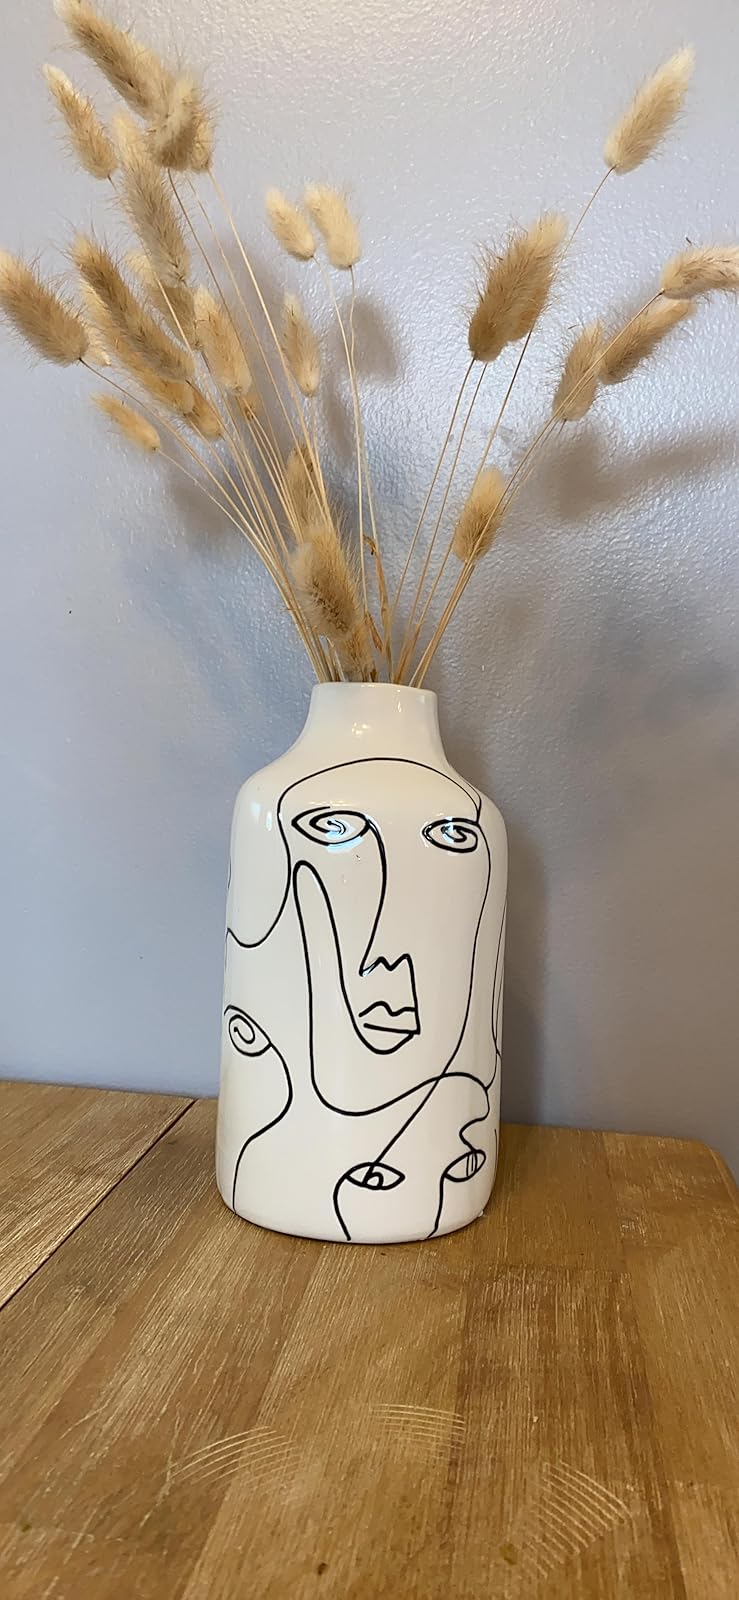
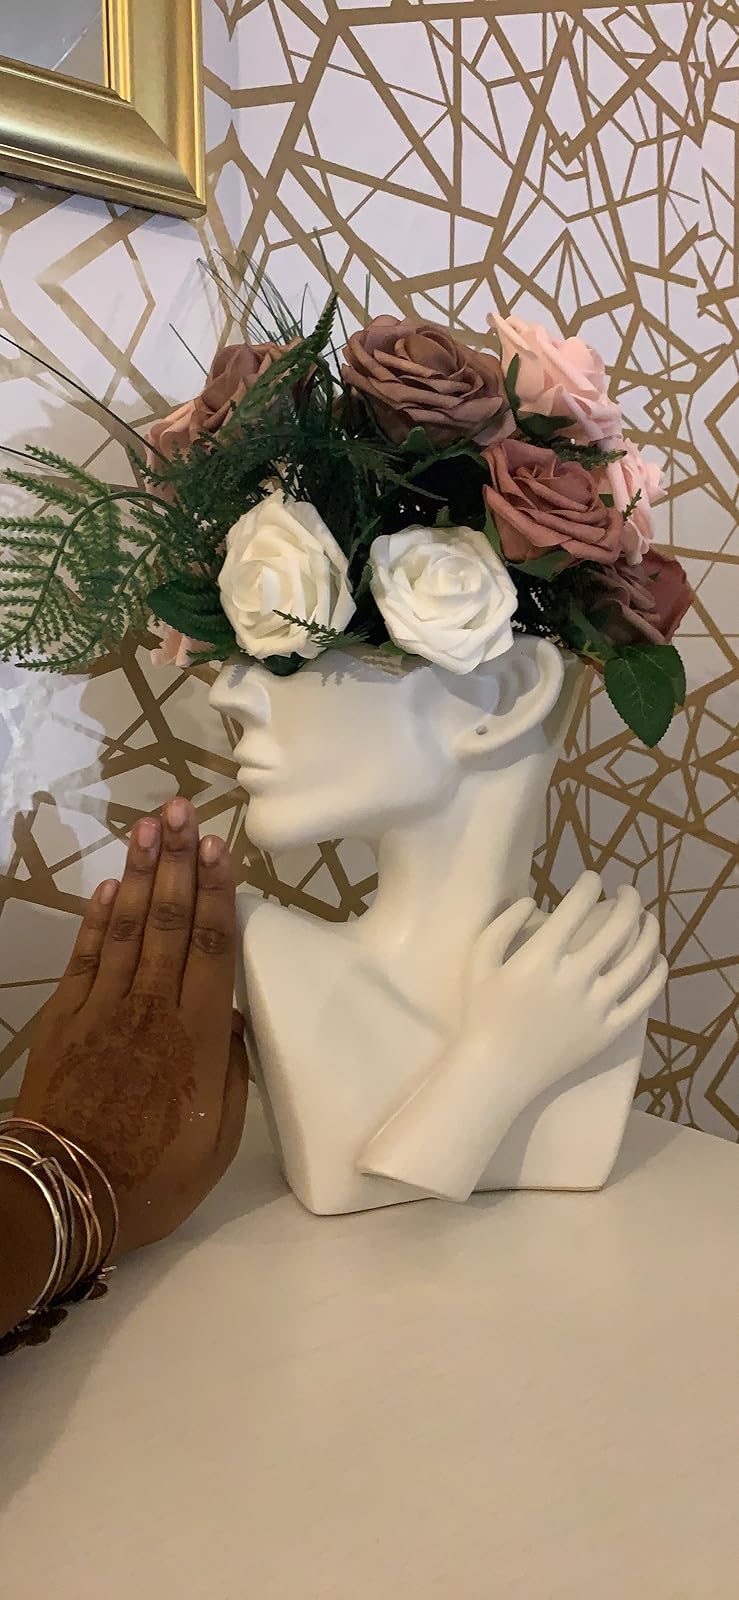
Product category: vase
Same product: no